Center for Southeastern Tropical Advanced Remote Sensing

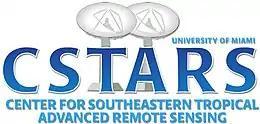
The logo of the Center for Southeastern Tropical Advanced Remote Sensing (CSTARS)

The Center for Southeastern Tropical Advanced Remote Sensing (CSTARS) is a ground station owned by the University of Miami's Rosenstiel School of Marine, Atmospheric, and Earth Science that receives imagery data from a variety of remote sensing satellites.